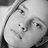
Emotion: sad